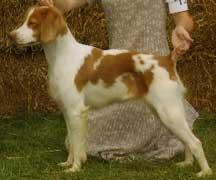
Brittany_spaniel